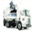
Label: truck